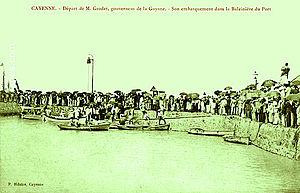
Cayenne départ du gouverneur Grodet
Louis Albert Grodet, né à Saint-Fargeau le 4 mai 1853 et mort à Paris le 30 janvier 1933, était un administrateur colonial et homme politique français.